Wild Island

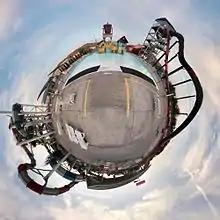
Panoramic photography of "Wild Island" water park

Wild Island is a water park located off I-80 in the city of Sparks, Nevada. The park is the only one in the vicinity of the double city.